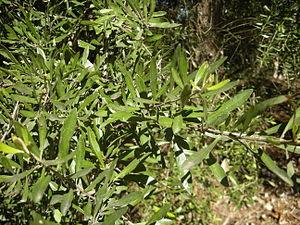
Bursaria est un genre d'arbuste originaire d'Australie de la famille des Pittosporaceae
Bursaria spinosa est une espèce d'arbuste originaire d'Australie de la famille des Pittosporaceae.